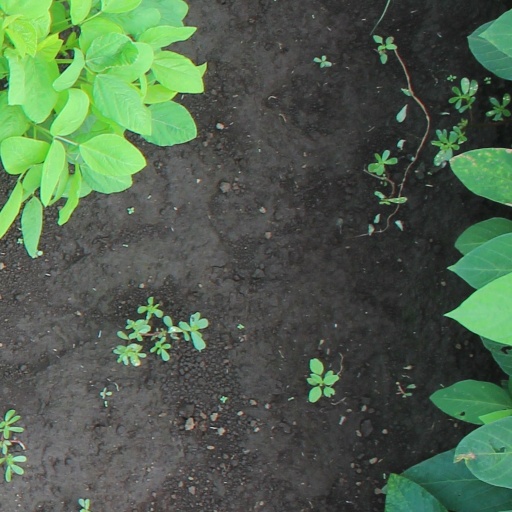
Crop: soybean